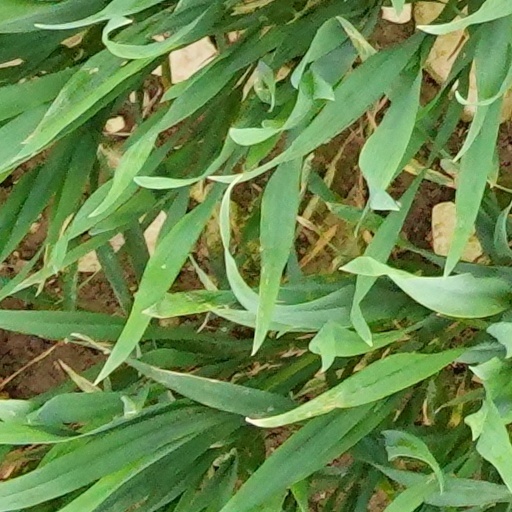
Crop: wheat